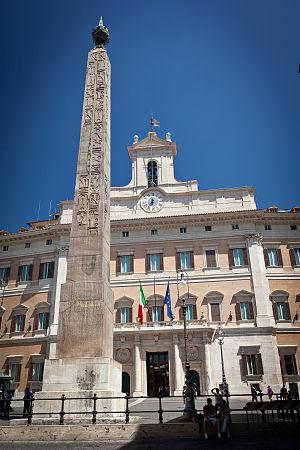
Un gnomon est un instrument astronomique qui visualise par son ombre les déplacements du Soleil sur la voûte céleste.